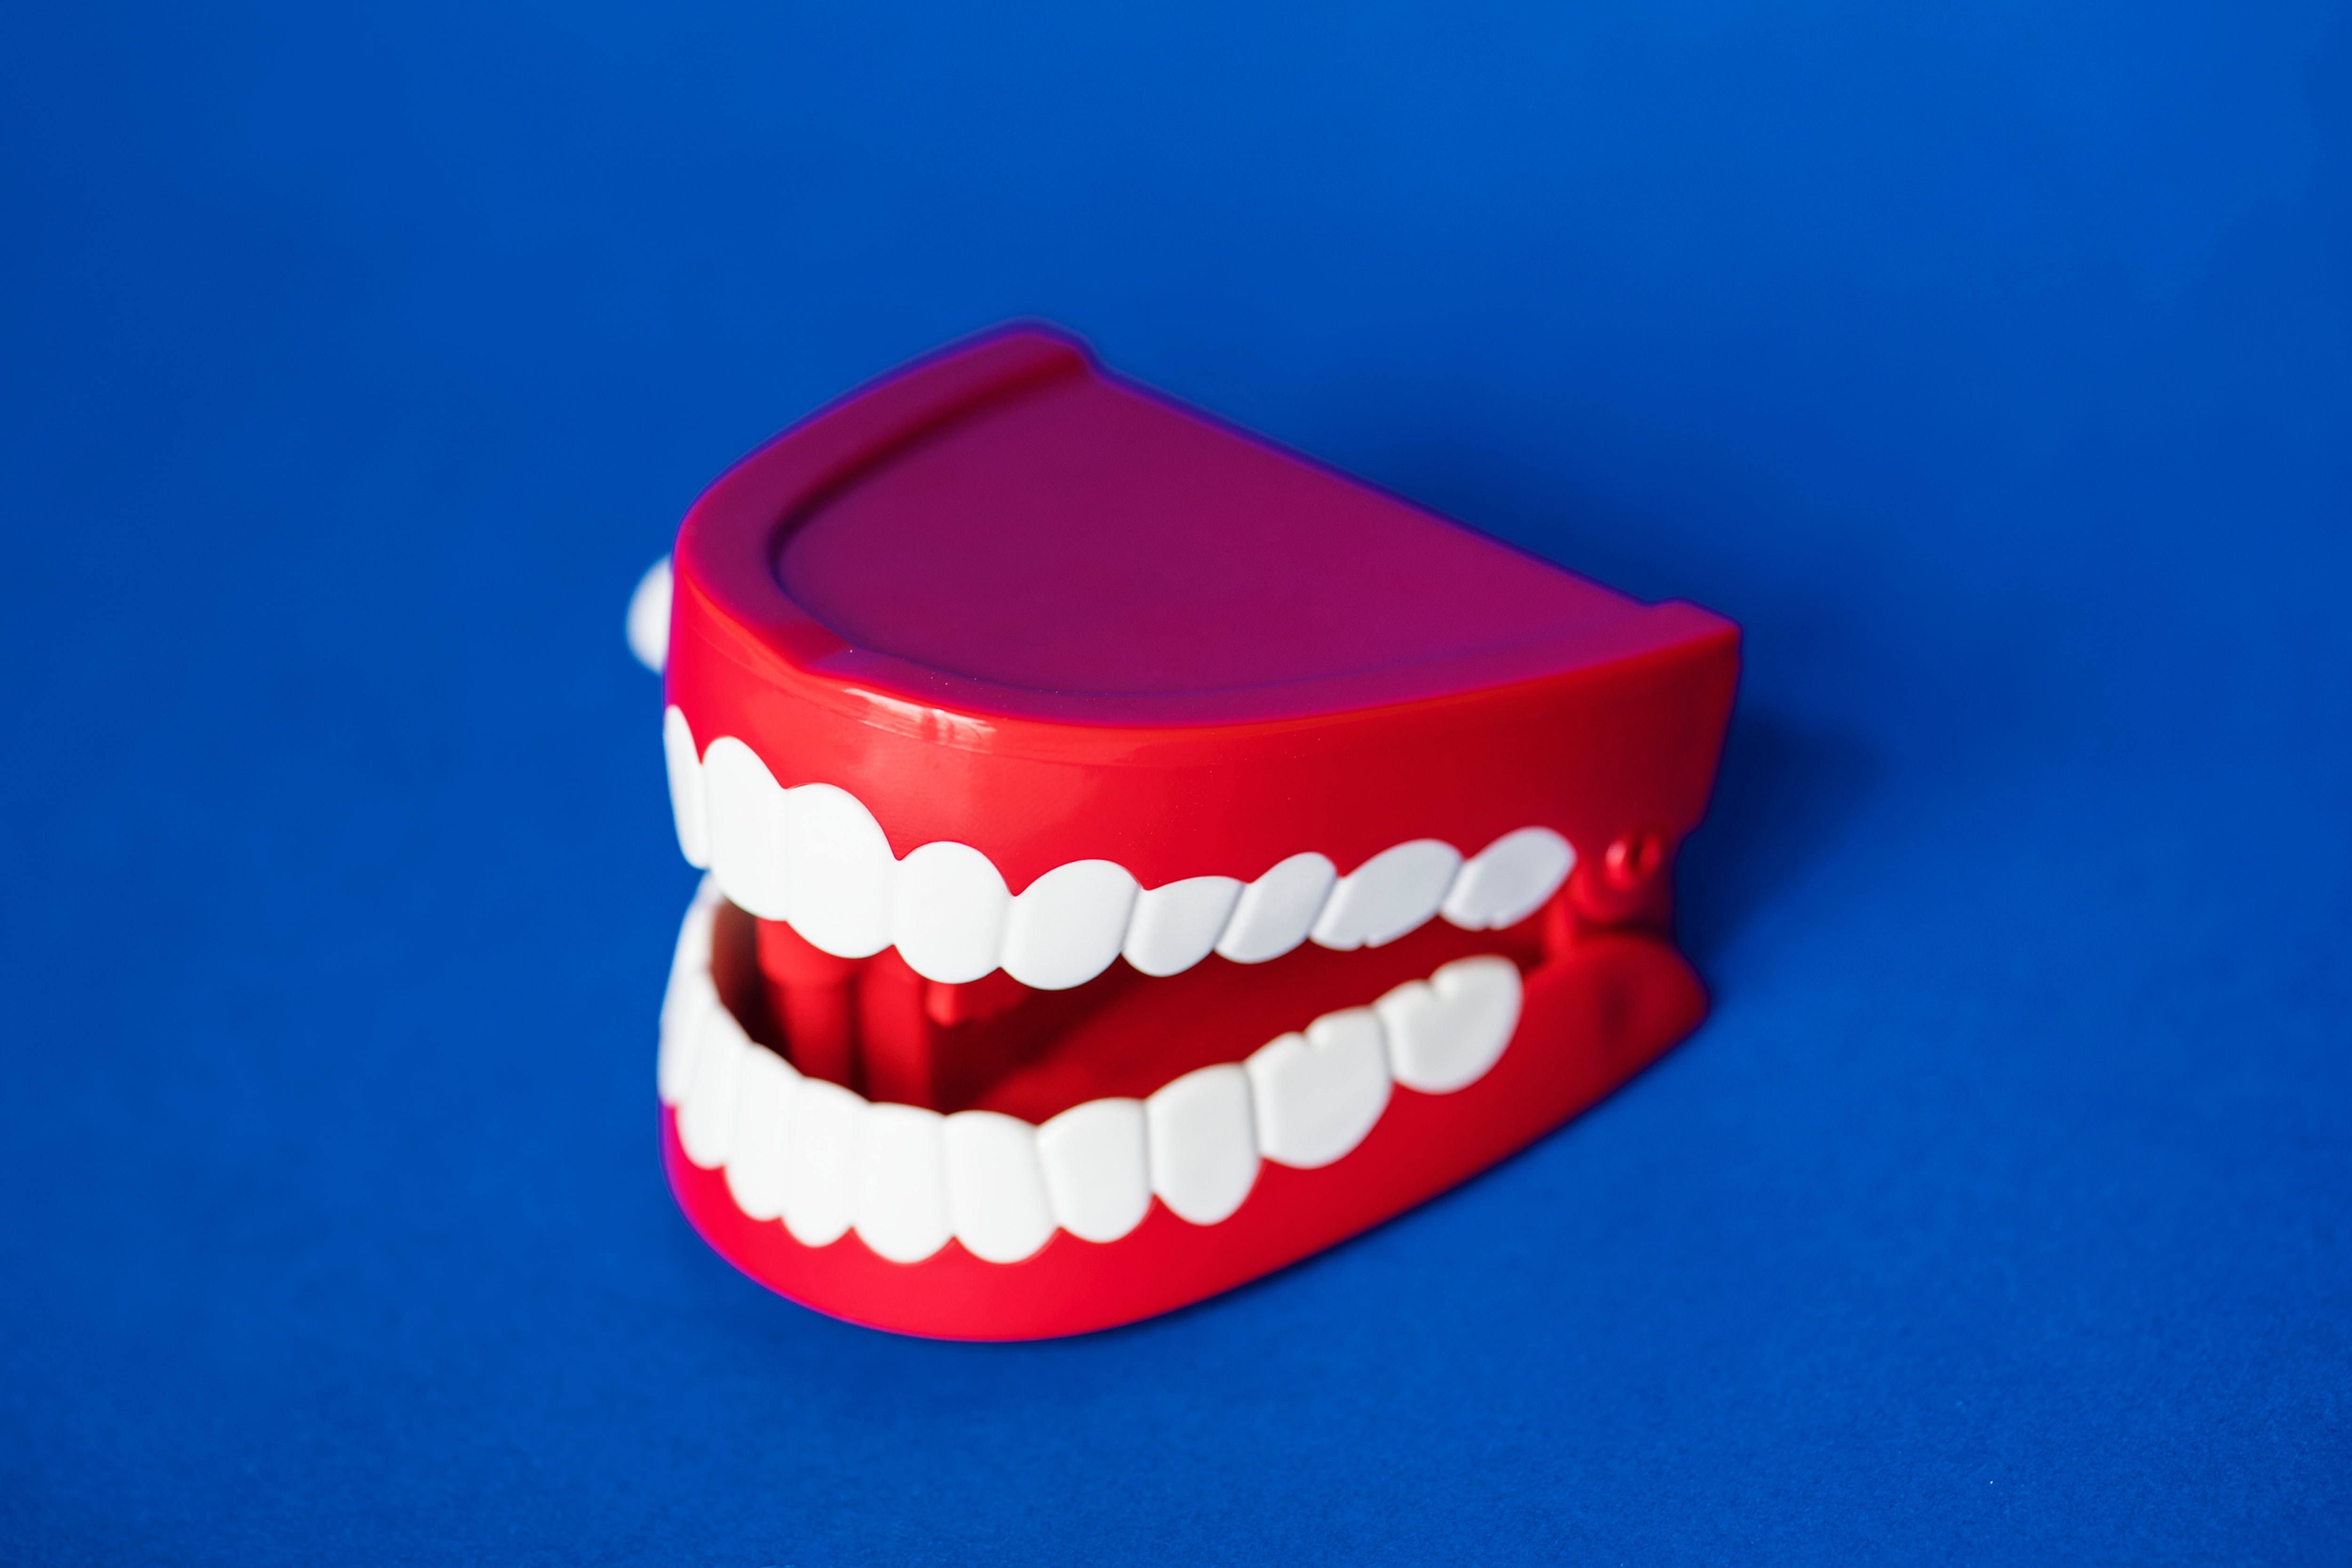
mouth, jaw, tooth, Baking cup, lip, dentures